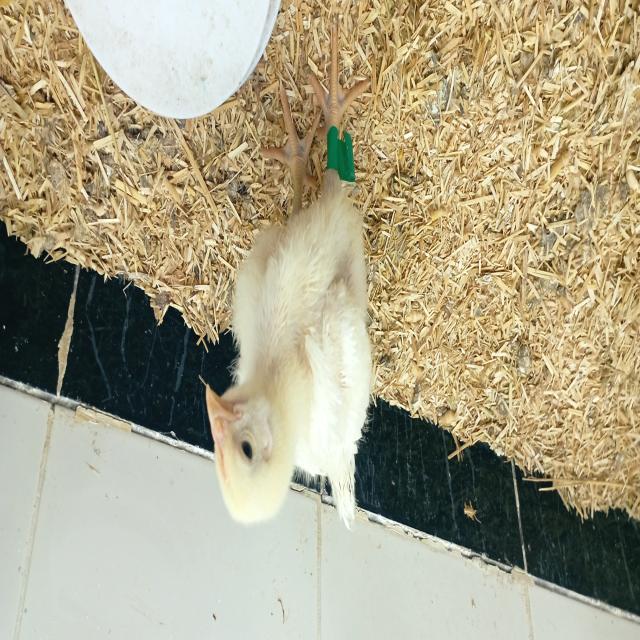
Weight: 301 g